Describe the emotion expressed in this image:  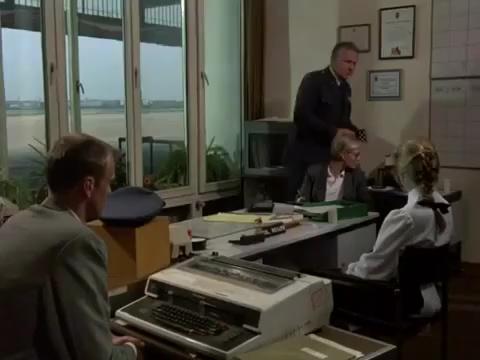
This person displays Pain, valence and arousal with low intensity.